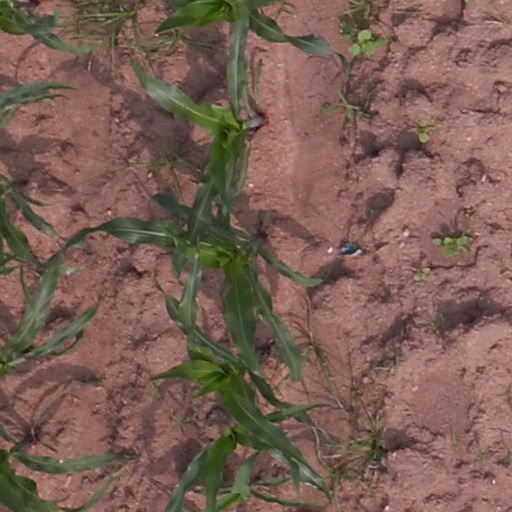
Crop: maize; corn